Uganda Air Force

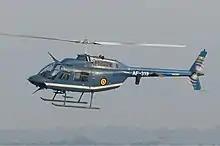
Bell 206B JetRanger II of the Uganda Air Force

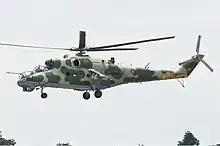
Uganda People's Defence Force Air Wing Mil Mi-24V

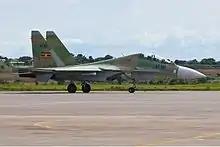
Uganda People's Defence Force Air Wing Sukhoi Su-30MK2

The rank insignia of non-commissioned officers and enlisted personnel.